Tara Deodhar

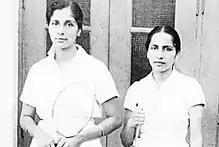
Tara and Sunder Deodhar

Tara Deodhar (born 1924, date of death unknown) was an Indian badminton and tennis player. She was the daughter of cricketer D. B. Deodhar.